Pycniospore

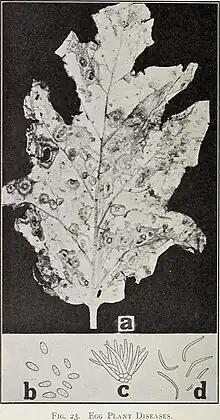
a. "Phomosis" spot on eggplant leaf, b. pycniospores, c. conidiophores, d. stylospores

Sporangiospores (spore:spore, angion:sac) are spores formed inside the sporangium which is a spore sac.